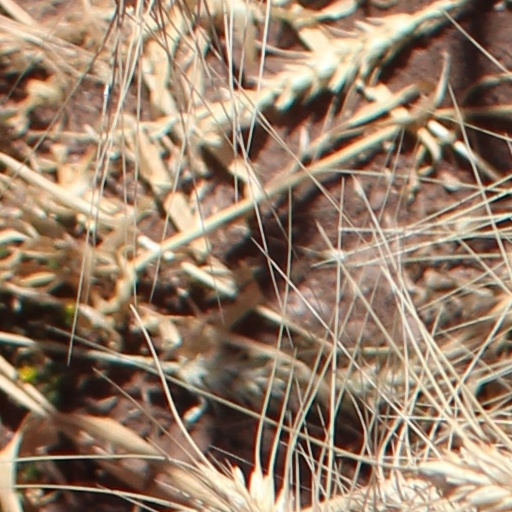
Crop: wheat